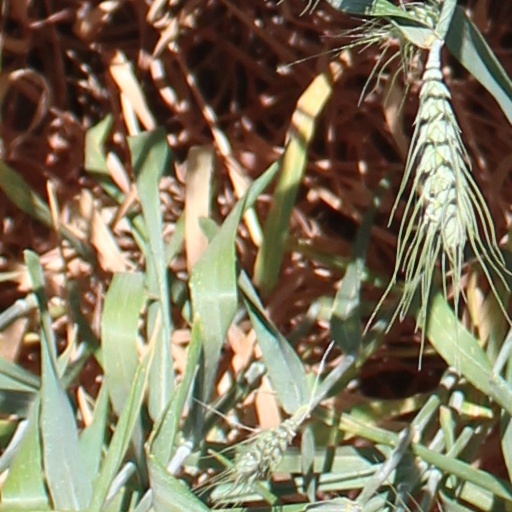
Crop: wheat